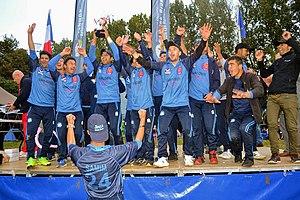
St Omer remporte la 4e édition du Liettres Challenge 1478
Le Liettres Challenge 1478 est une compétition internationale de cricket se déroulant tous les ans, fin septembre, sur la commune de Liettres et célébrant le plus ancien témoignage mondial du cricket authentifié dans une lettre de doléance adressée au Roi Louis XI qui mentionne un décès lors d’un match le 25 octobre 1478 dans le Parc du Château de Liettres.